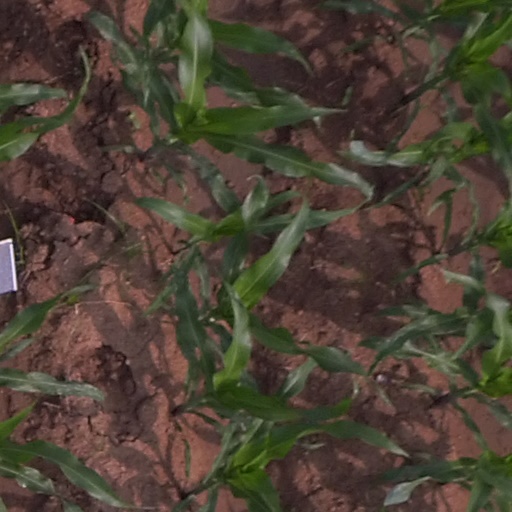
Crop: maize; corn